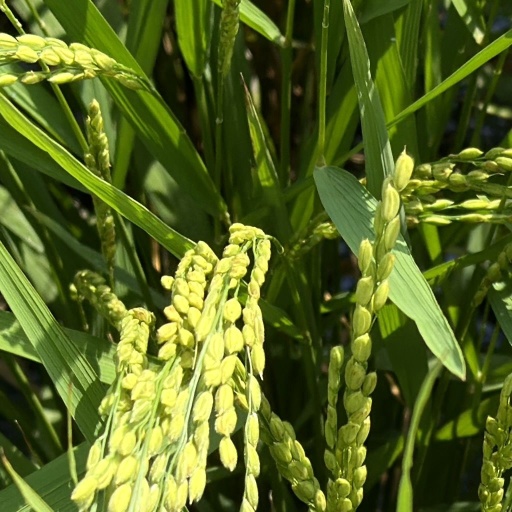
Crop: rice